Mathematics

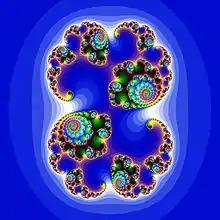
Fractal with a scaling symmetry and a central symmetry

Humans, as well as some other animals, find symmetric patterns to be more beautiful. Mathematically, the symmetries of an object form a group known as the symmetry group. For example, the group underlying mirror symmetry is the cyclic group of two elements, formula_7. A Rorschach test is a figure invariant by this symmetry, as are butterfly and animal bodies more generally (at least on the surface). Waves on the sea surface possess translation symmetry: moving one's viewpoint by the distance between wave crests does not change one's view of the sea. Fractals possess self-similarity.